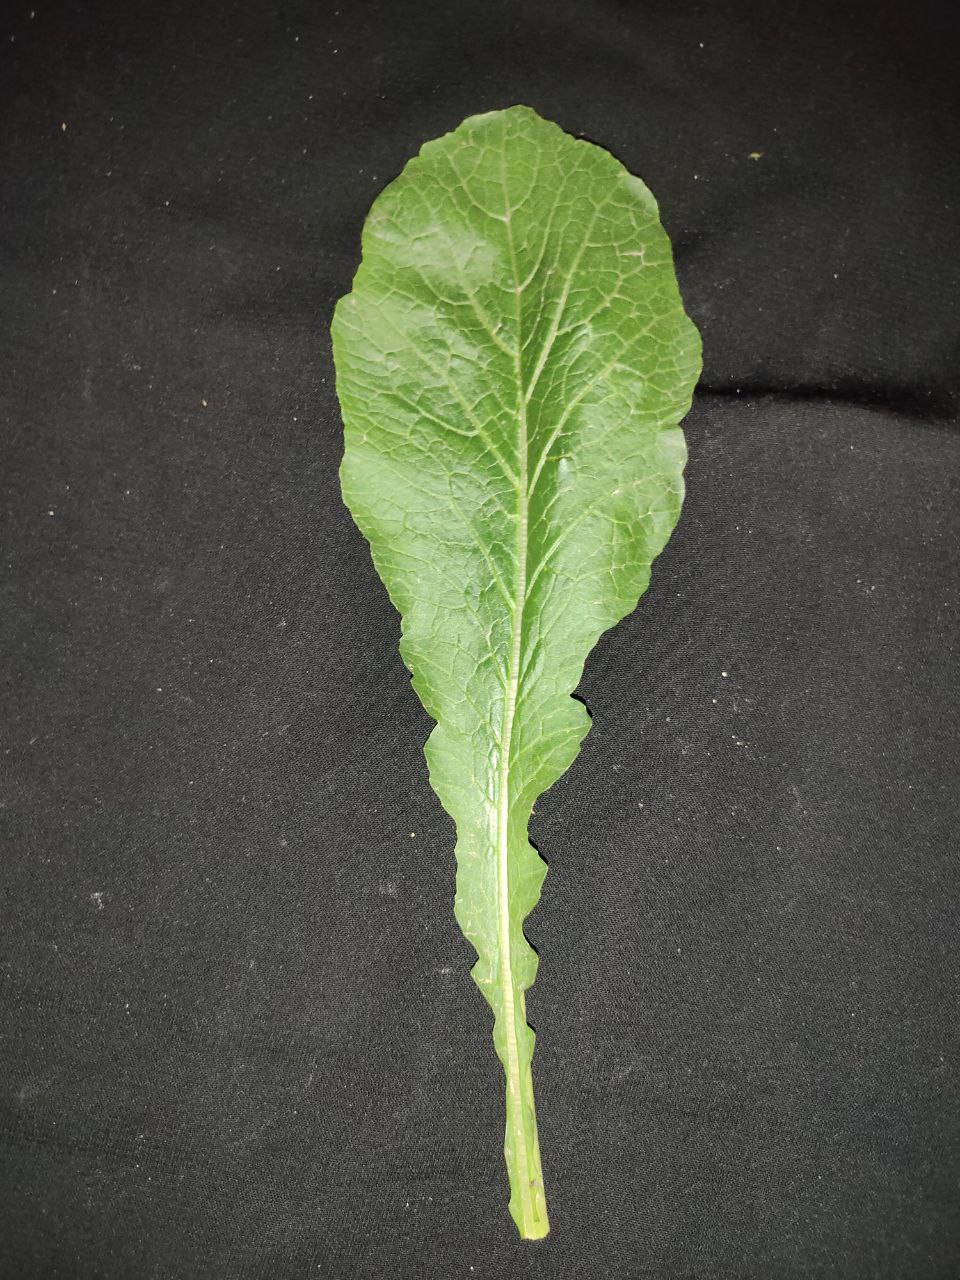
Label: Fresh leaf